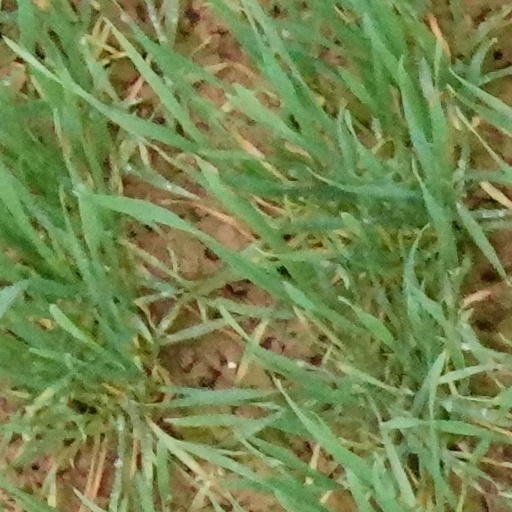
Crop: wheat